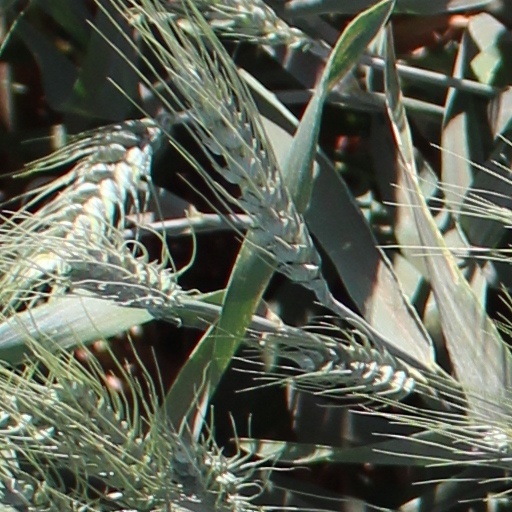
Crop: wheat